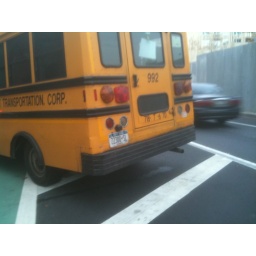
Hasidic school bus in a bike lane, boom